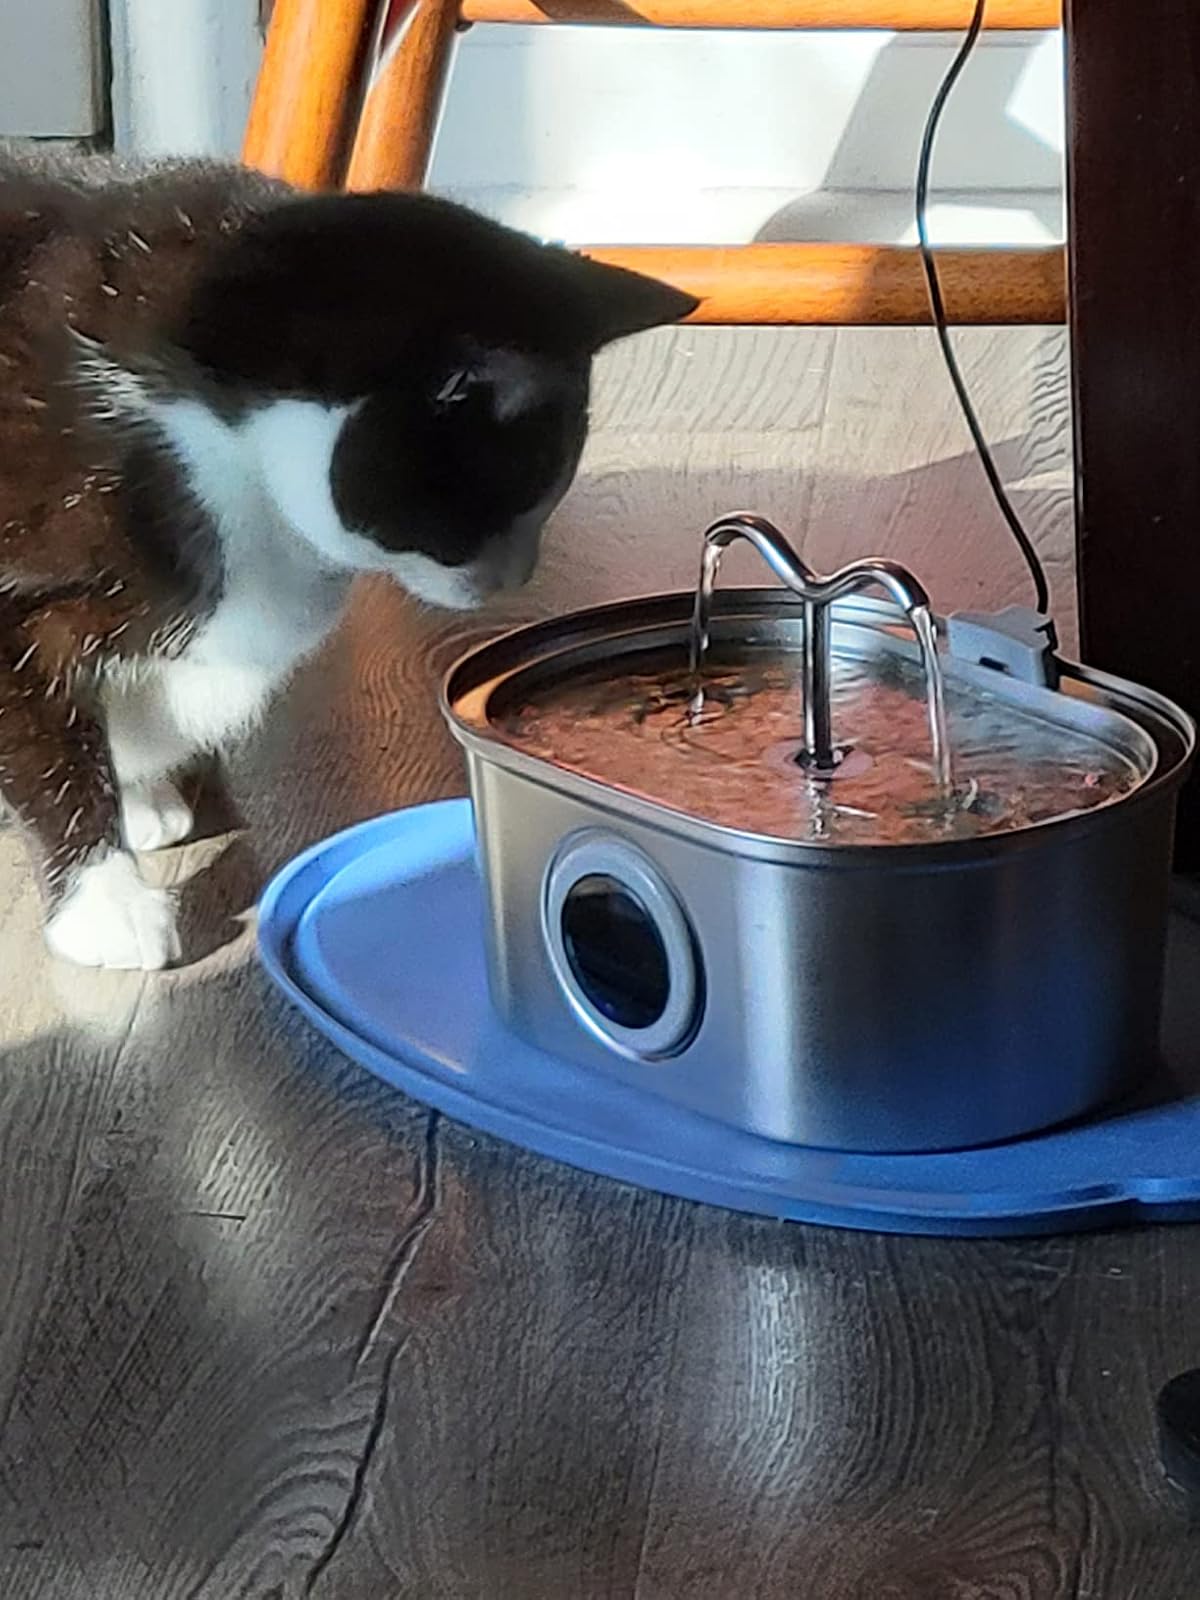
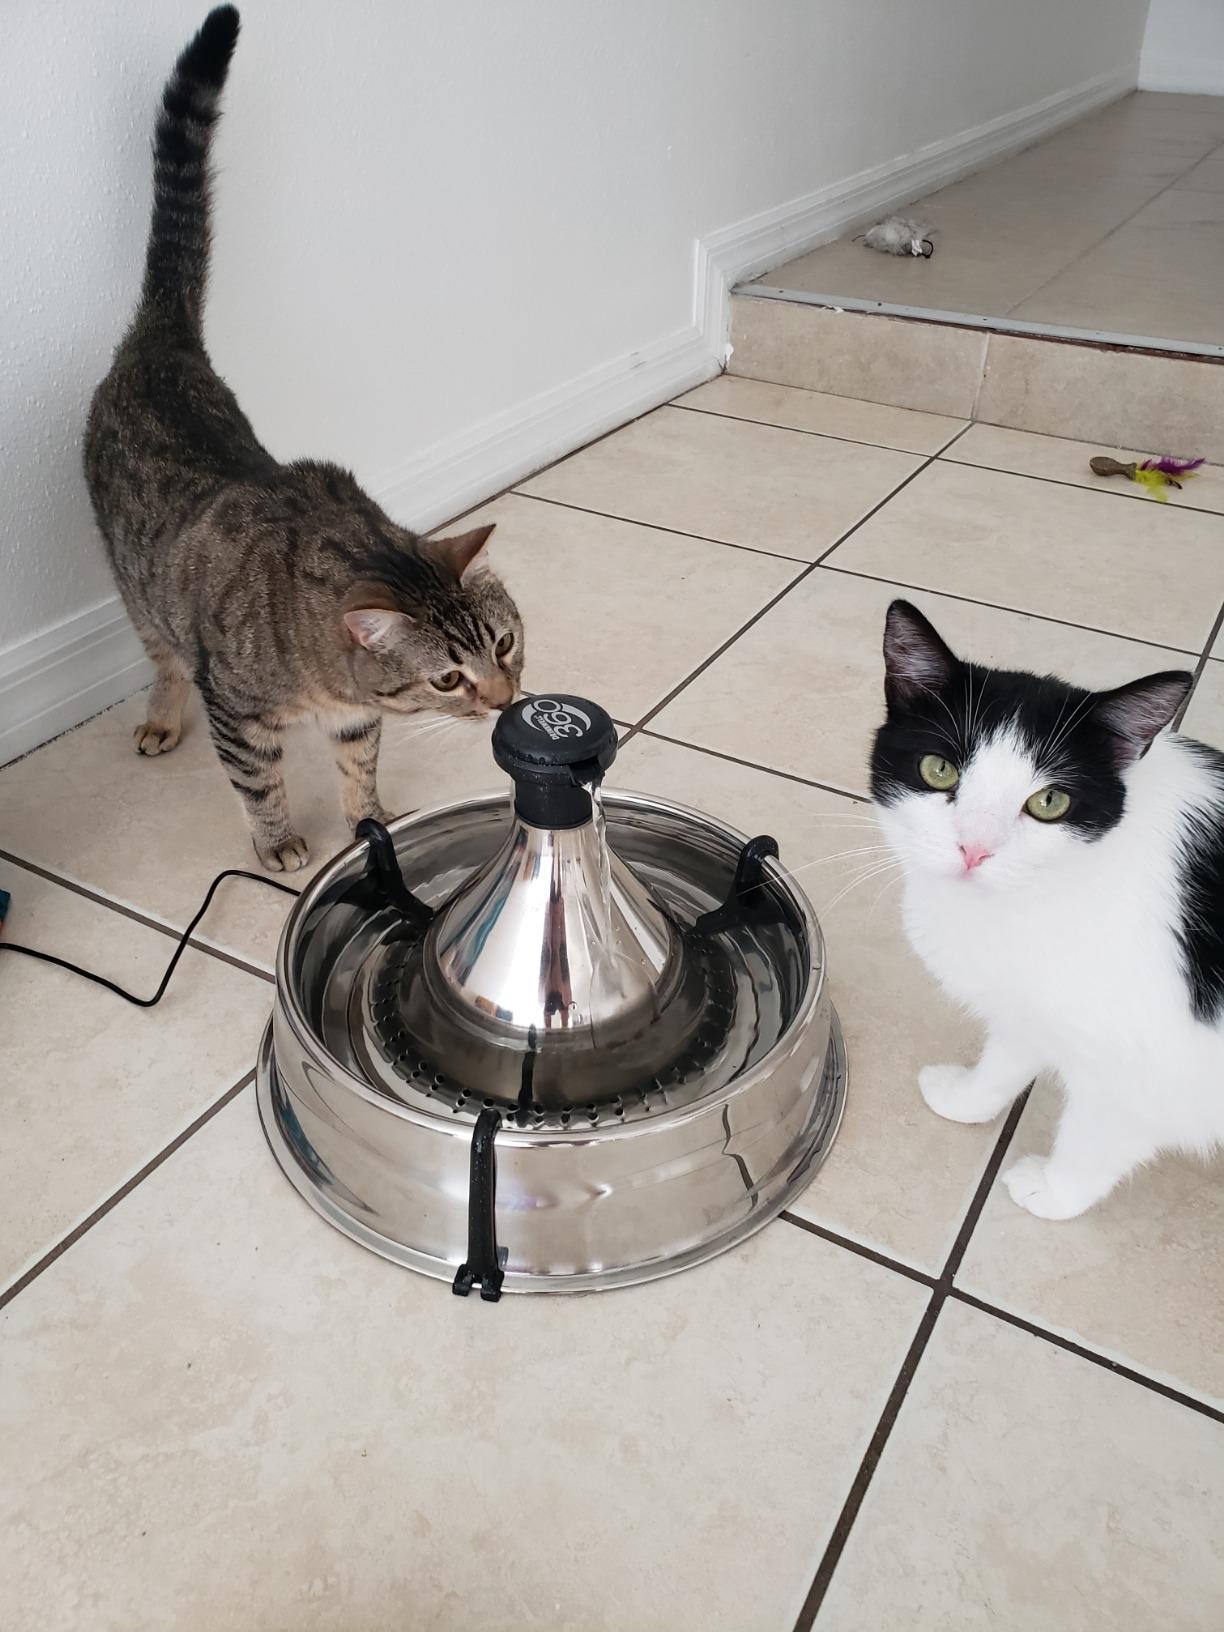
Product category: items_bowl
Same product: no